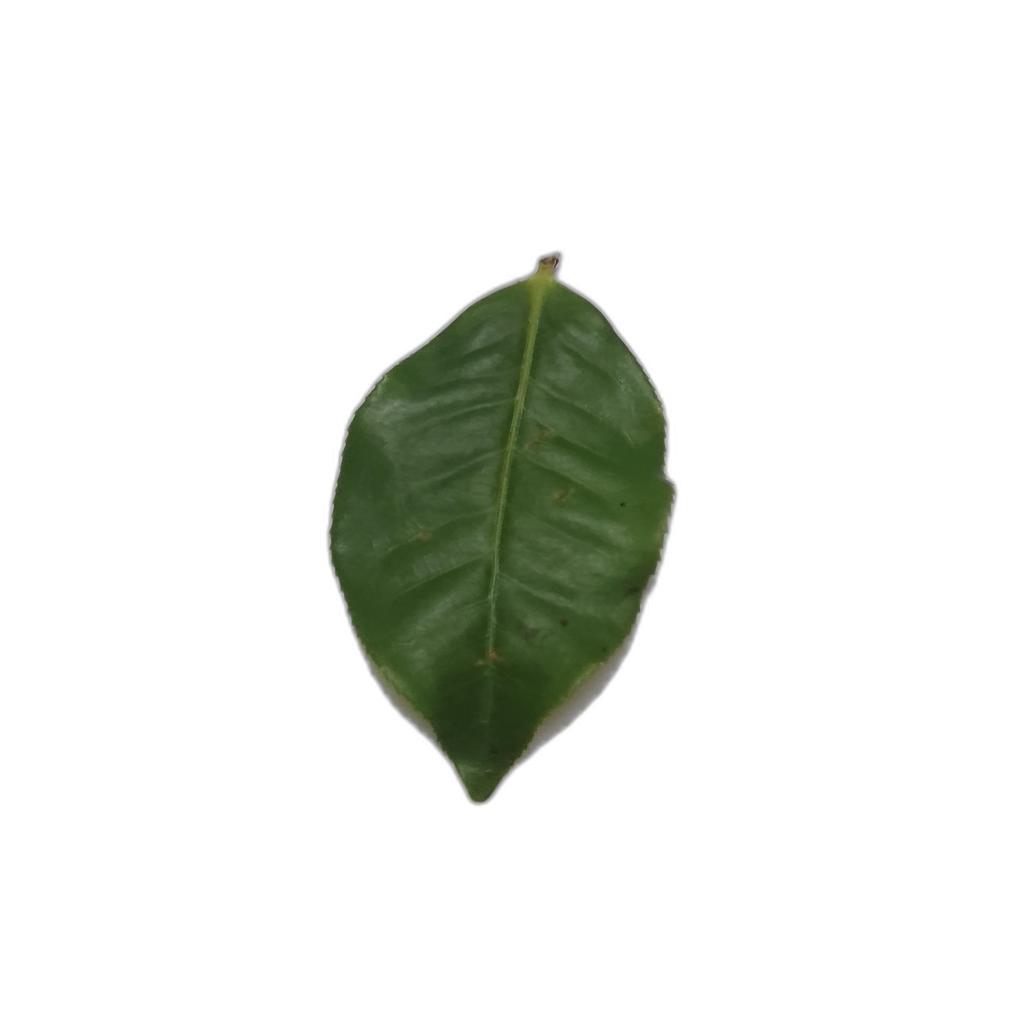
Label: Healthy